Maurice Ward

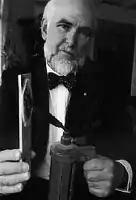
Maurice Ward holding a blowlamp to a sheet of Starlite.

Maurice Ward was a British inventor best known for his invention of Starlite, a thermal shielding material. He was a former hairdresser from Hartlepool, County Durham, England. Ward believed he should not sell his material directly or allow unsupervised research due to the potential for reverse engineering, and he maintained that he should keep 51% ownership of the formula for Starlite because he valued the material to be worth billions; this is believed to have stunted its commercial success. The formulation for Starlite, a technology which might have revolutionised the world of aerospace and materials science, may have been lost with his passing, although, he hinted during a radio talk show interview that his family might hold information relating to the invention. Starlite was reported to have been acquired by Thermashield, LLC from Ward's family in 2013.